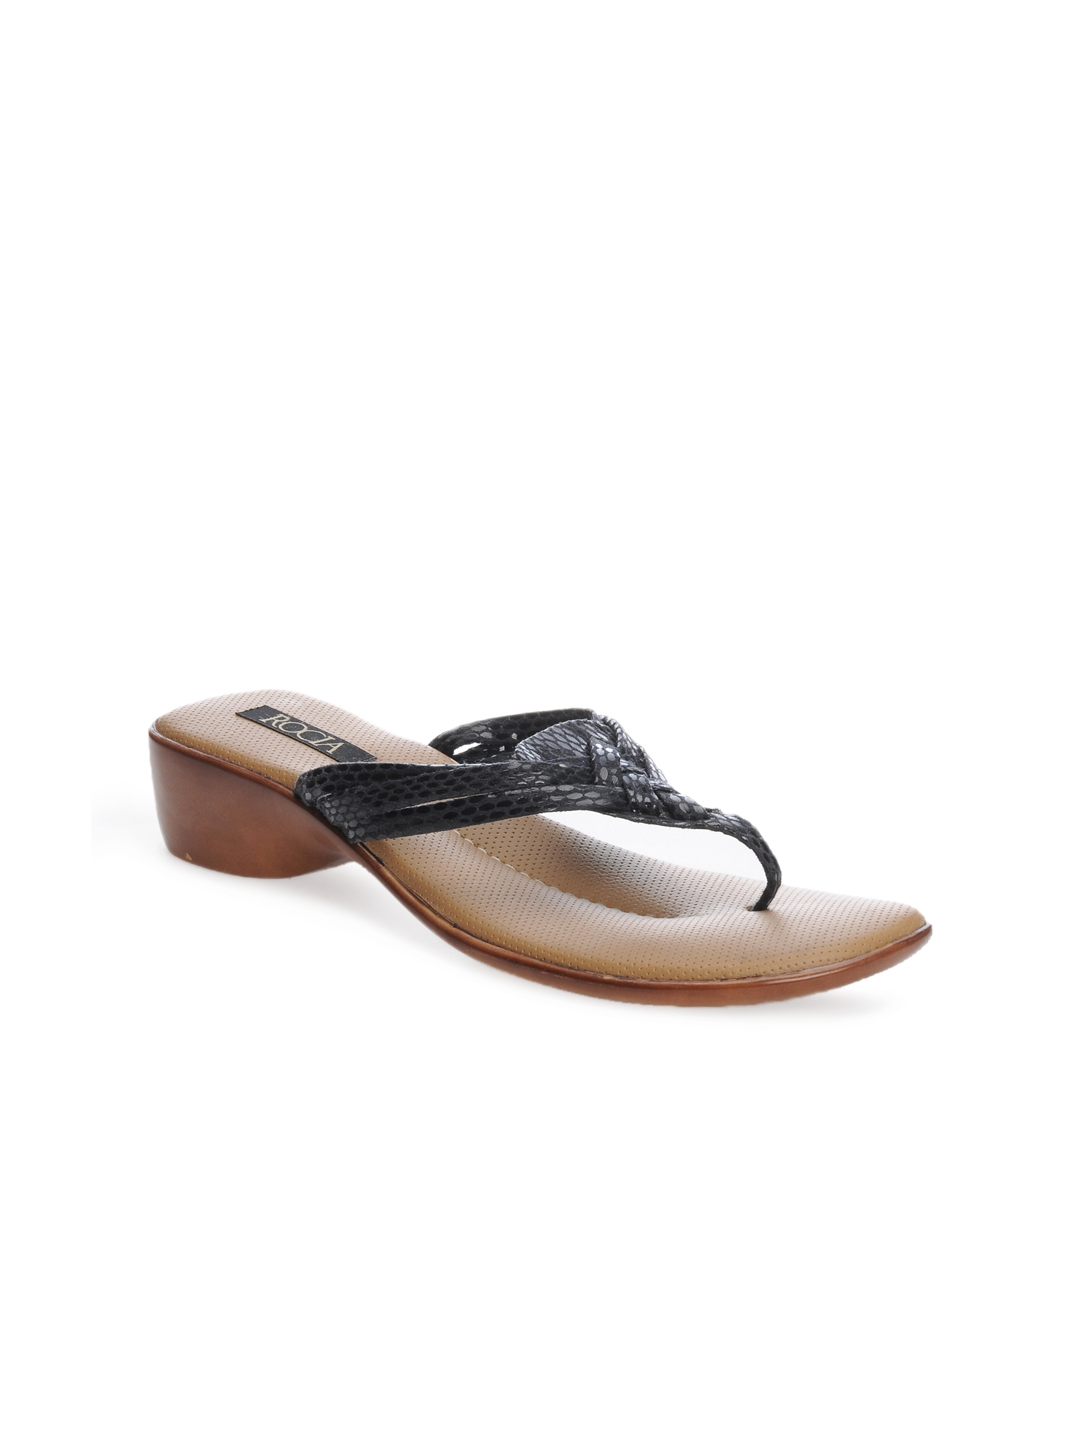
Rocia Women Black Sandals
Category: Footwear / Shoes / Heels
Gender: Women
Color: Black
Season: Winter 2012
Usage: Casual